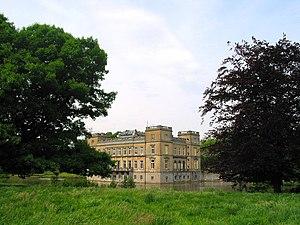
Houtaing (Belgique), le château de la Berlière (1834/1835).
Cette page regroupe l'ensemble du patrimoine immobilier classé de la ville belge d'Ath.
Le château de La Berlière est situé dans un domaine privé de bois et d'étangs près du village belge d'Houtaing sur le territoire de la commune d'Ath.